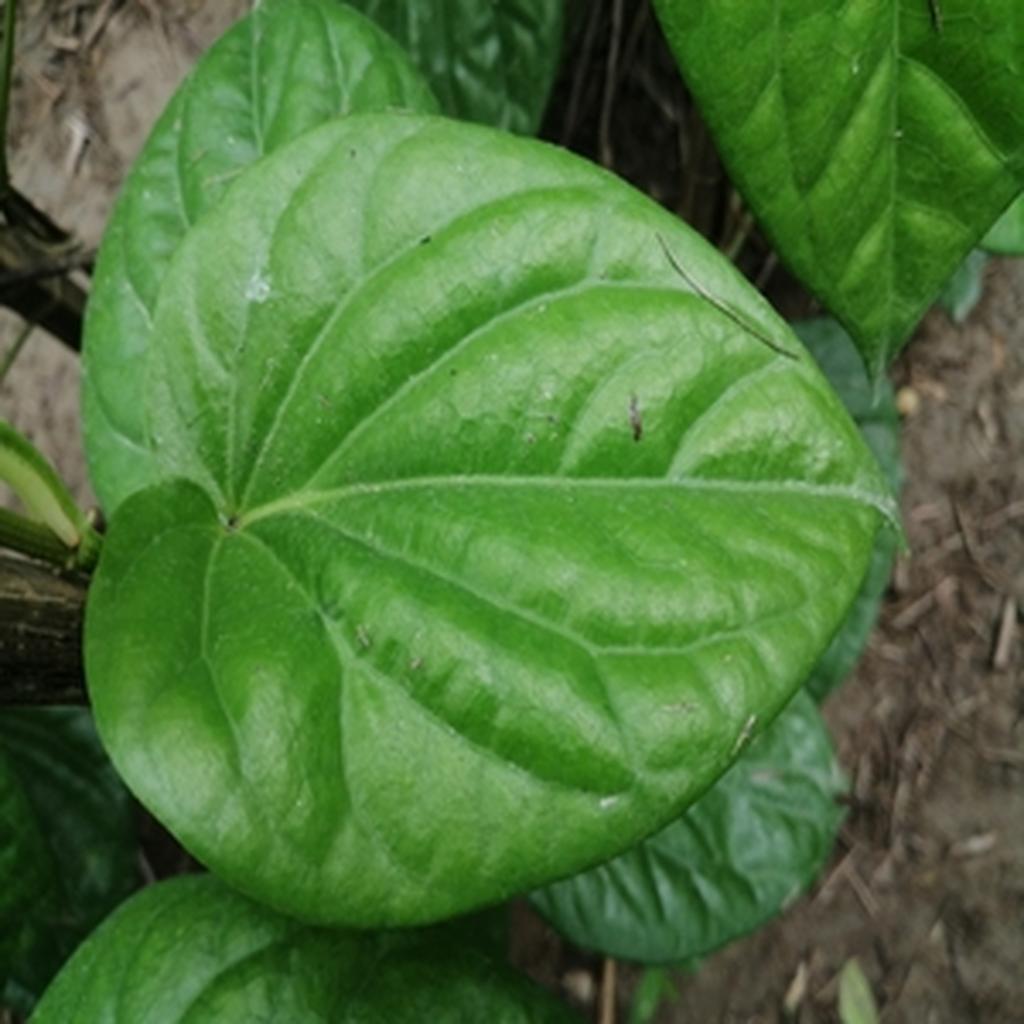
Label: Healthy_Leaf